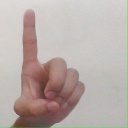
अक्षर: ड